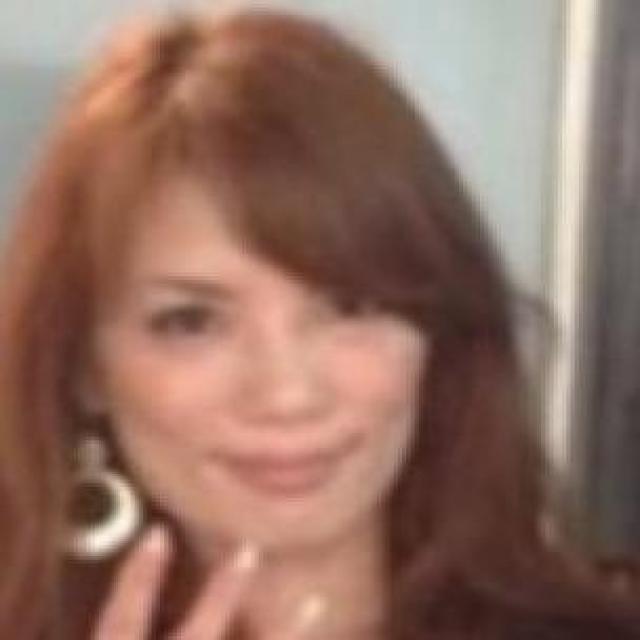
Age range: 21-44